Music of the Baroque, Chicago

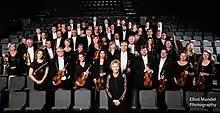
The Music of the Baroque Chorus and Orchestra with Jane Glover

Music of the Baroque is an American professional chorus and orchestra based in Chicago, Illinois.